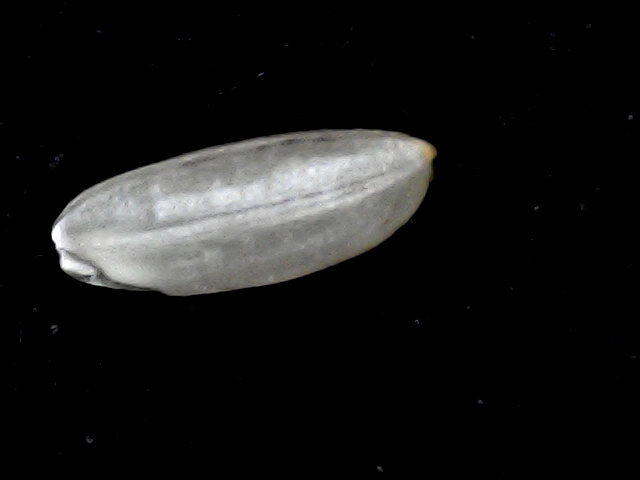
Rice variety: BD39